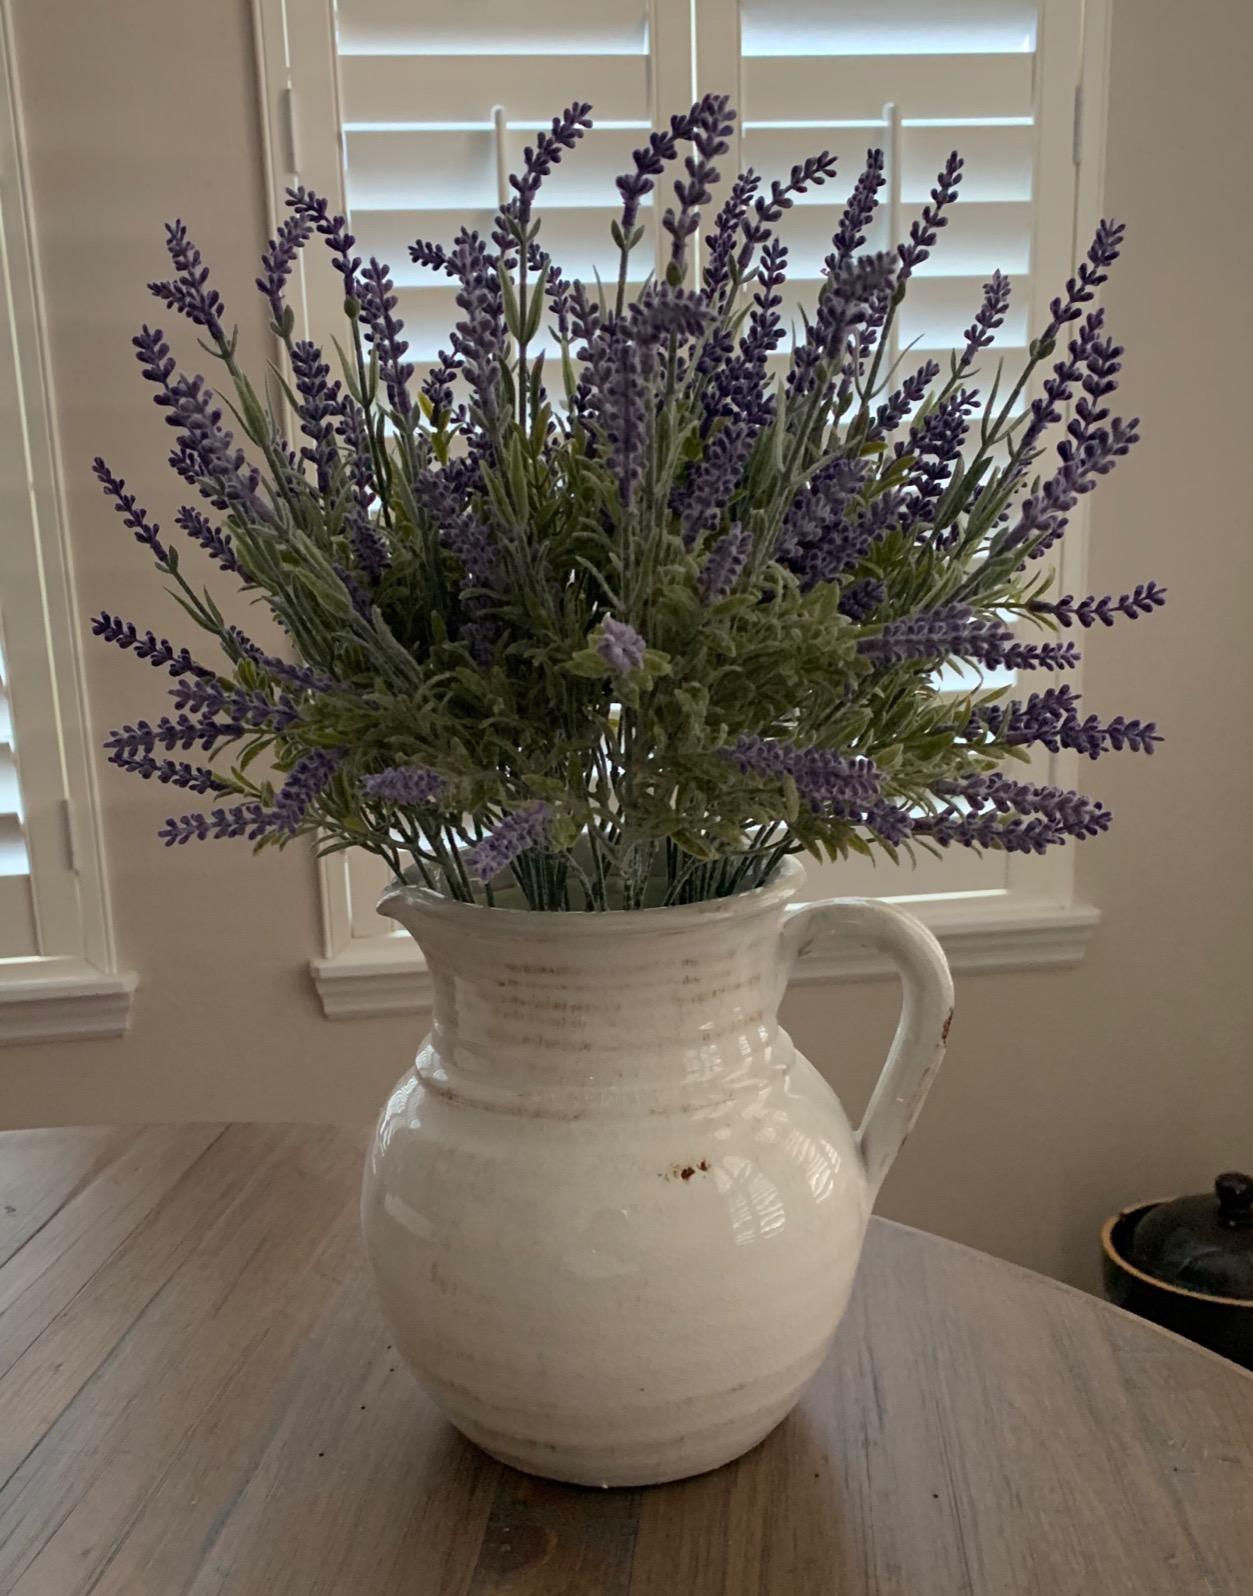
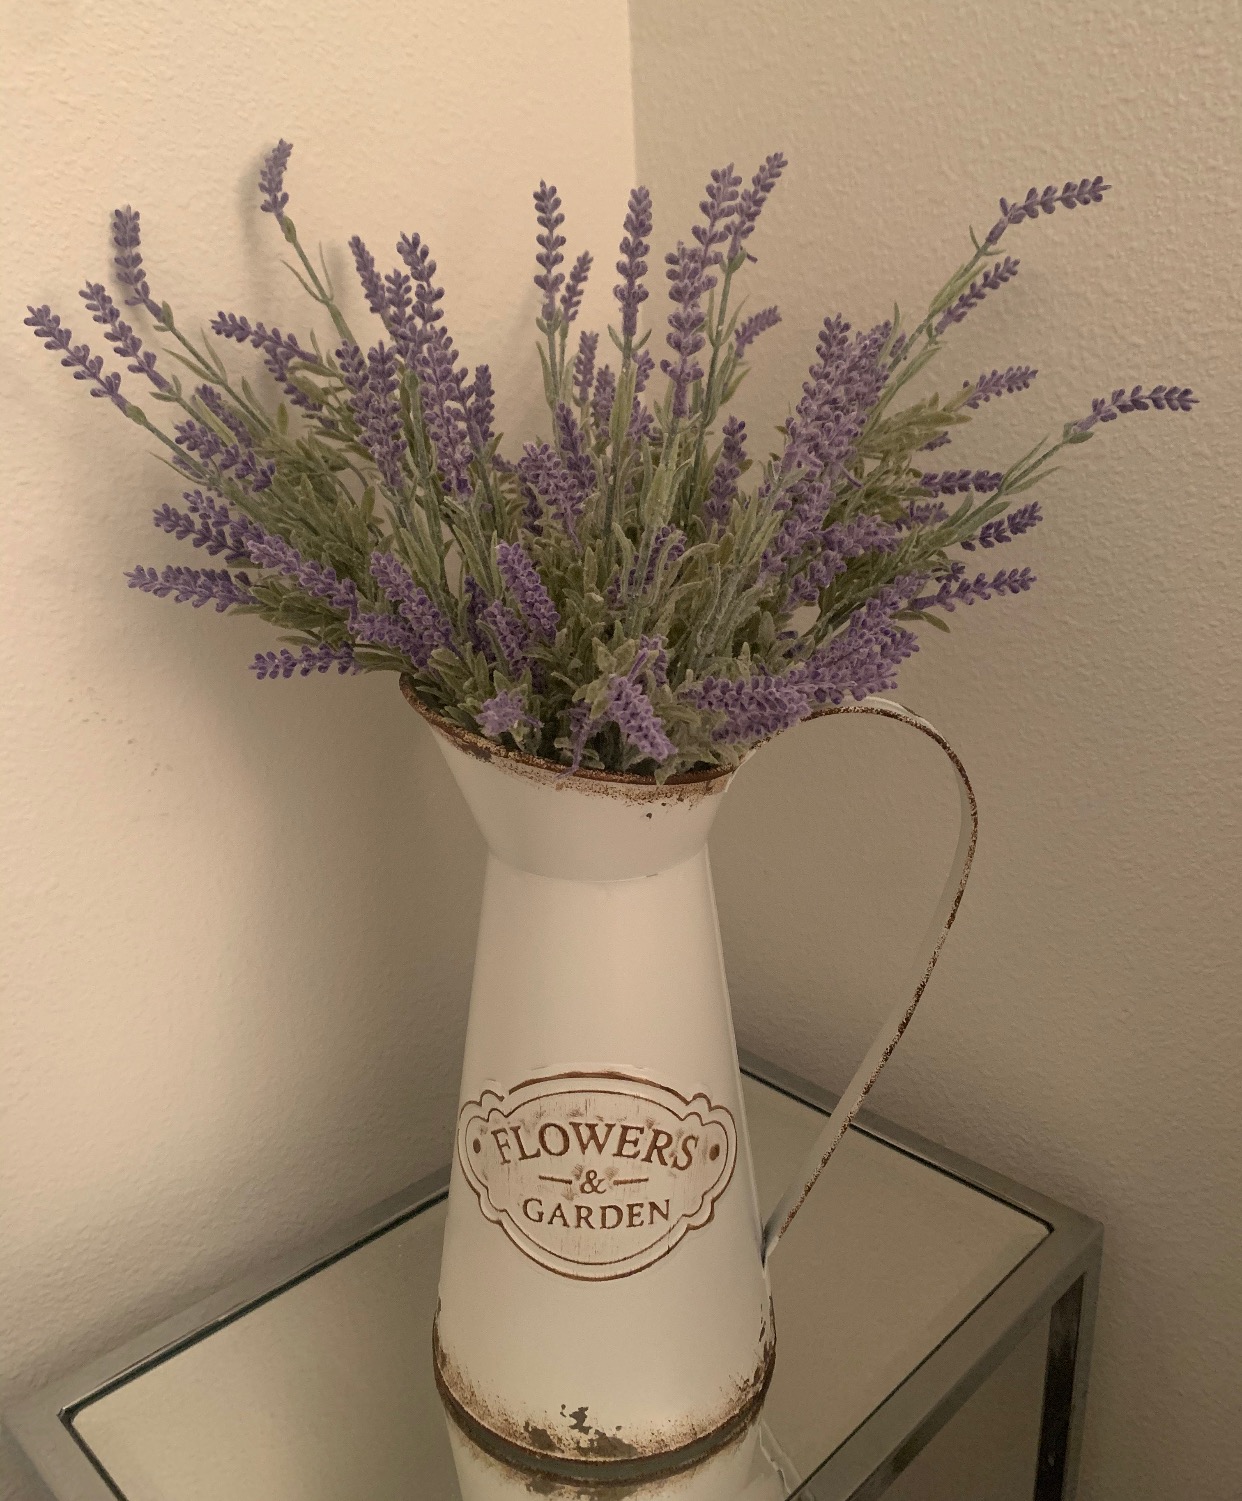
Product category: vase
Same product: no